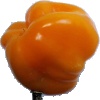
Label: Pepper Yellow 1